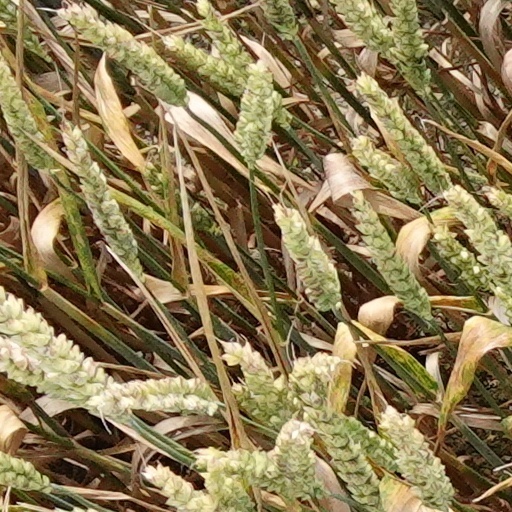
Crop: wheat